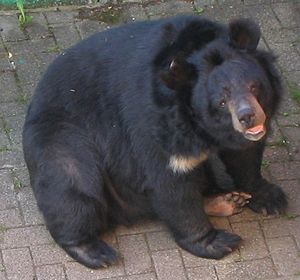
Kravebjørn
Kravebjørnen, der også kaldes Himalayabjørnen, lever primært i de våde skove i det sydlige Asien, inklusive Pakistan, Afghanistan, Indien og Kina, og også længere mod nord i Rusland, Korea, Japan og på Taiwan. Arten indeholder 7 til 8 underarter.